Cold seep

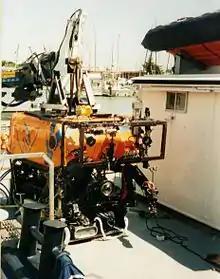
Monterey Bay Aquarium Research Institute has used remotely operated underwater vehicle "Ventana" in the research of Monterey Bay cold seeps.

DSV Shinkai 6500 discovered vesicomyid clam communities in the Southern Mariana Forearc. They depend on methane, which originates in serpentinite. Other chemosynthetic communities would depend on hydrocarbon origins organic substance in crust, but these communities depend on methane originating from inorganic substances from the mantle.